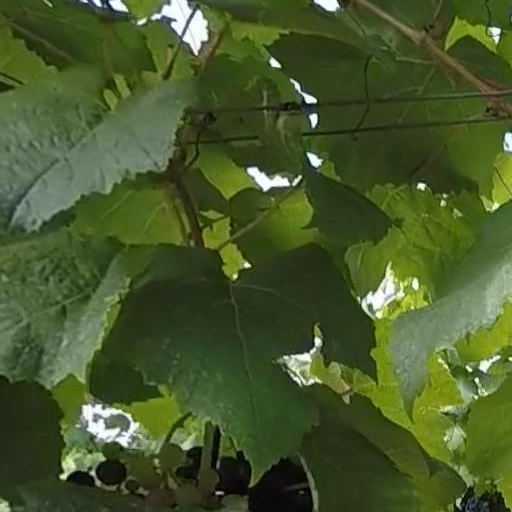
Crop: grape